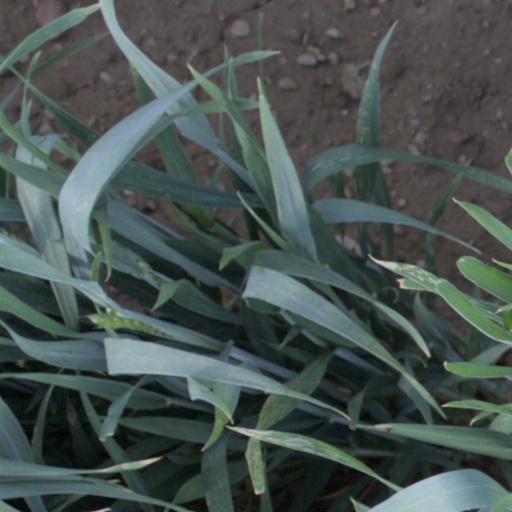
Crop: wheat